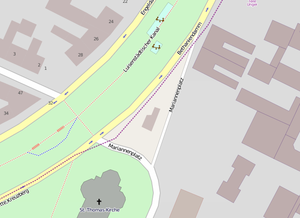
La cabane du Mur de Berlin est devenue une attraction touristique malgré elle. Située dans le quartier de Kreuzberg à Berlin, elle est le fruit d'un quiproquo topographique datant de l'époque du mur. Elle est construite en 1983 par Osman Kalin, un émigré turc qui décide d'exploiter le terrain inutilisé en face de chez lui après s’être assuré qu'il n'appartenait à personne. Le lieu, un triangle de terre non bâti, est en effet un no man's land tout proche du tracé du mur séparant Berlin-Est de Berlin-Ouest.